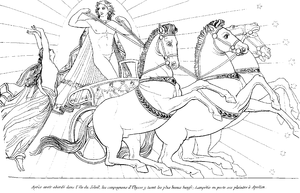
Voici la liste des chevaux mythiques et légendaires, issus de mythes, de légendes et du folklore populaire, selon leur origine.
Dans la mythologie grecque, Lampétie et Phaéthuse, filles d'Hélios, sont deux nymphes personnifiant la lumière solaire.